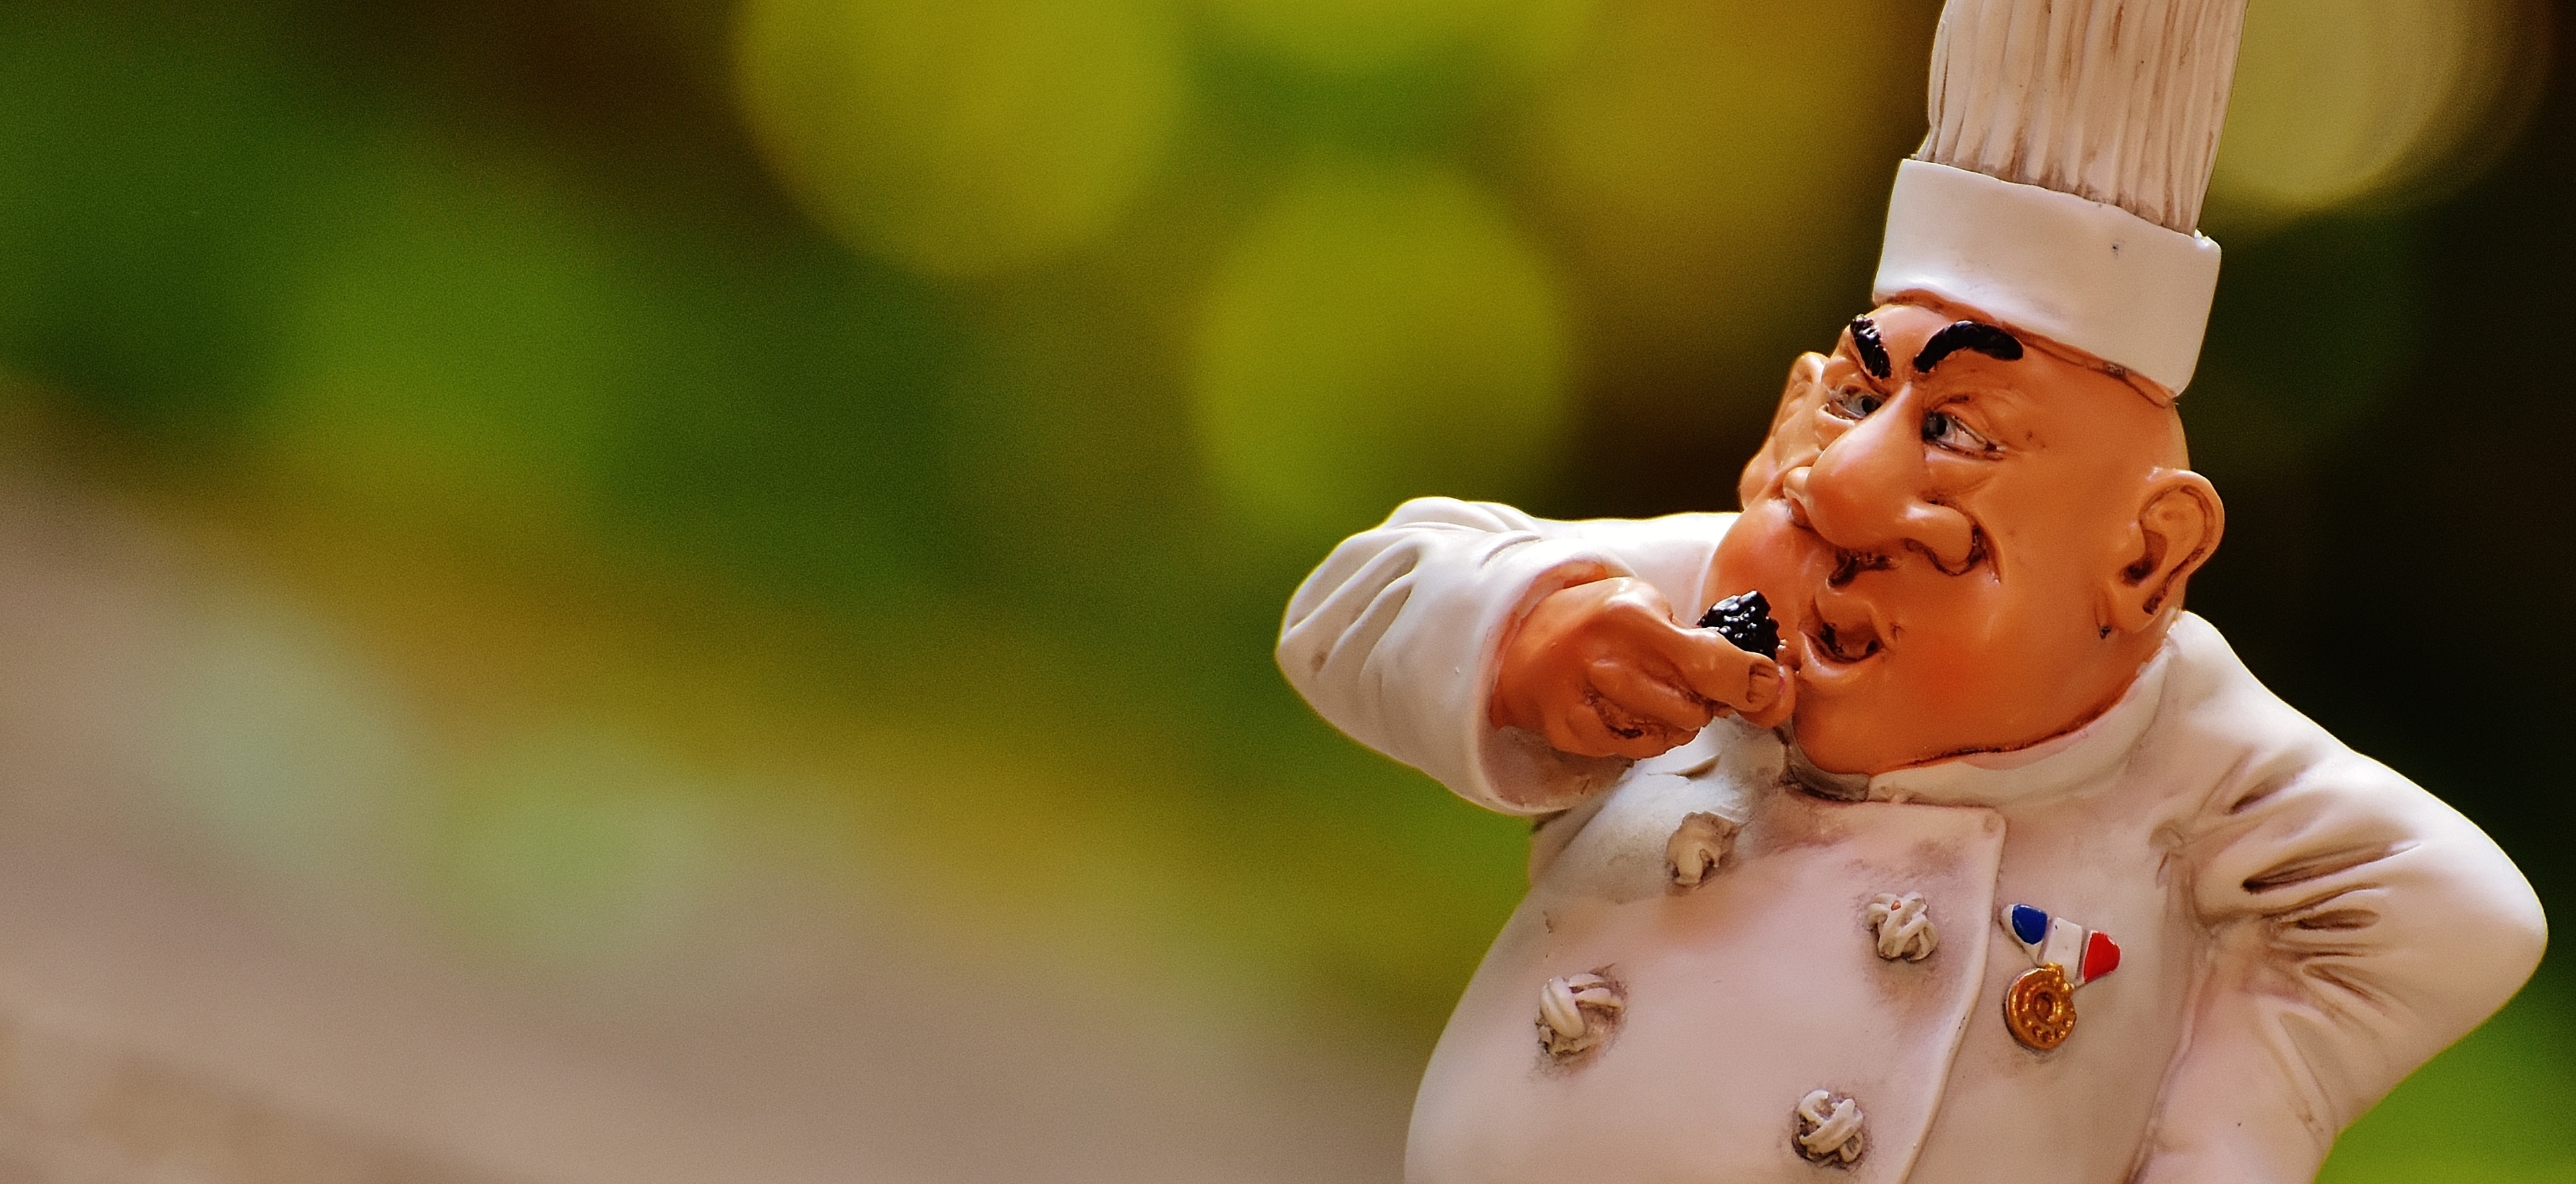
man, person, photography, restaurant, child, cook, close up, infant, funny, figures, gastronomy, chefs